1930 Argentine Primera División

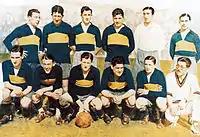
Boca Juniors, champions

The 1930 Argentine Primera División was the 39th season of top-flight football in Argentina. The season began on March 23, 1930, and ended on April 12, 1931.